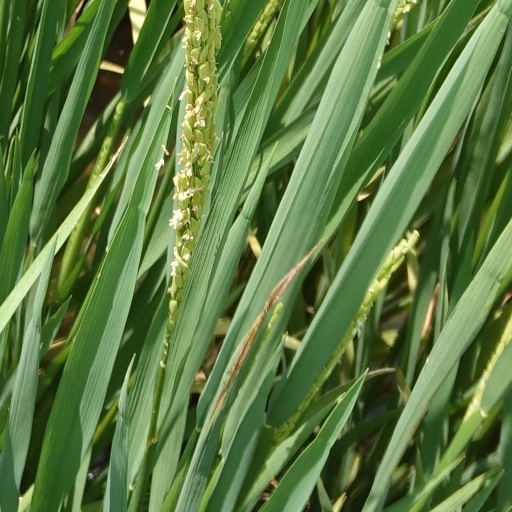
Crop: rice